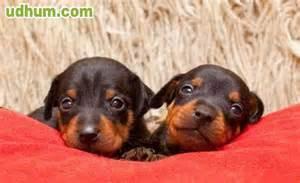
dog